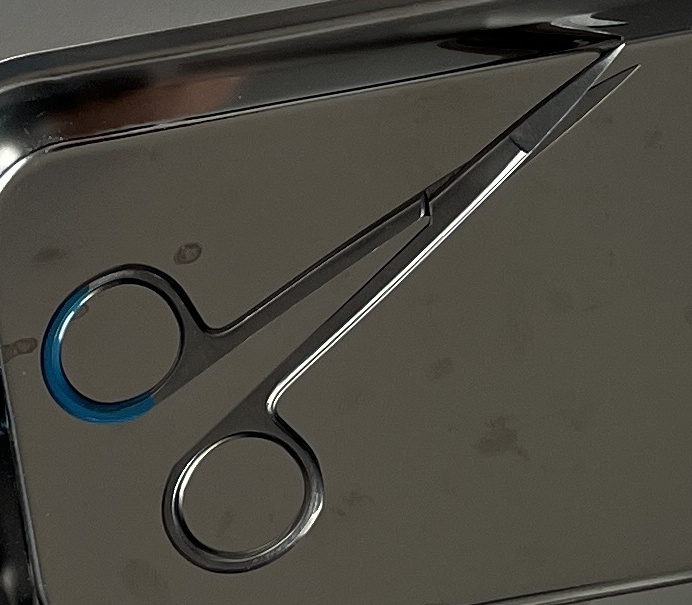
Hinged instrument state: open